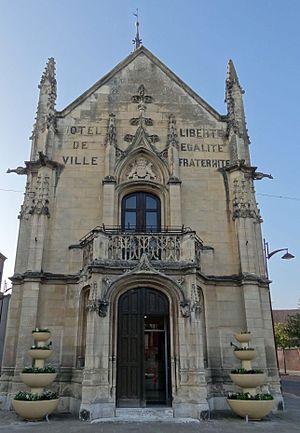
Mairie de Breteuil This building is inscrit au titre des Monuments Historiques. It is indexed in the Base Mérimée, a database of architectural heritage maintained by the French Ministry of Culture,
Breteuil, dite aussi Breteuil-sur-Iton, est une commune française située dans le département de l'Eure, en région Normandie.
Breteuil, dite aussi Breteuil-sur-Iton, est une ancienne commune française située dans le département de l'Eure en région Normandie.